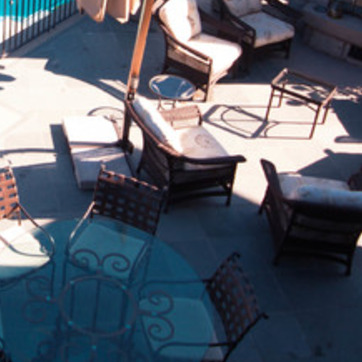
Material: other